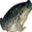
Label: frog